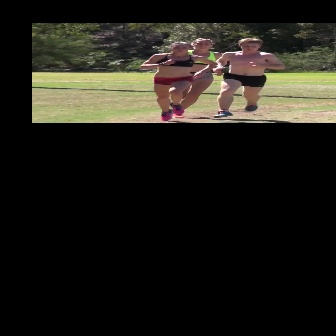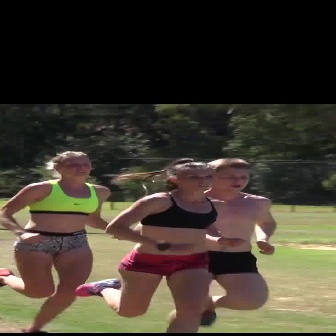
  Please identify the target specified by the bounding box [137,41,218,121] in the first image and locate it in the second image. Return the coordinates in [x_min,y_min,x_max,y_max] format.
Answer: [71,156,246,332]